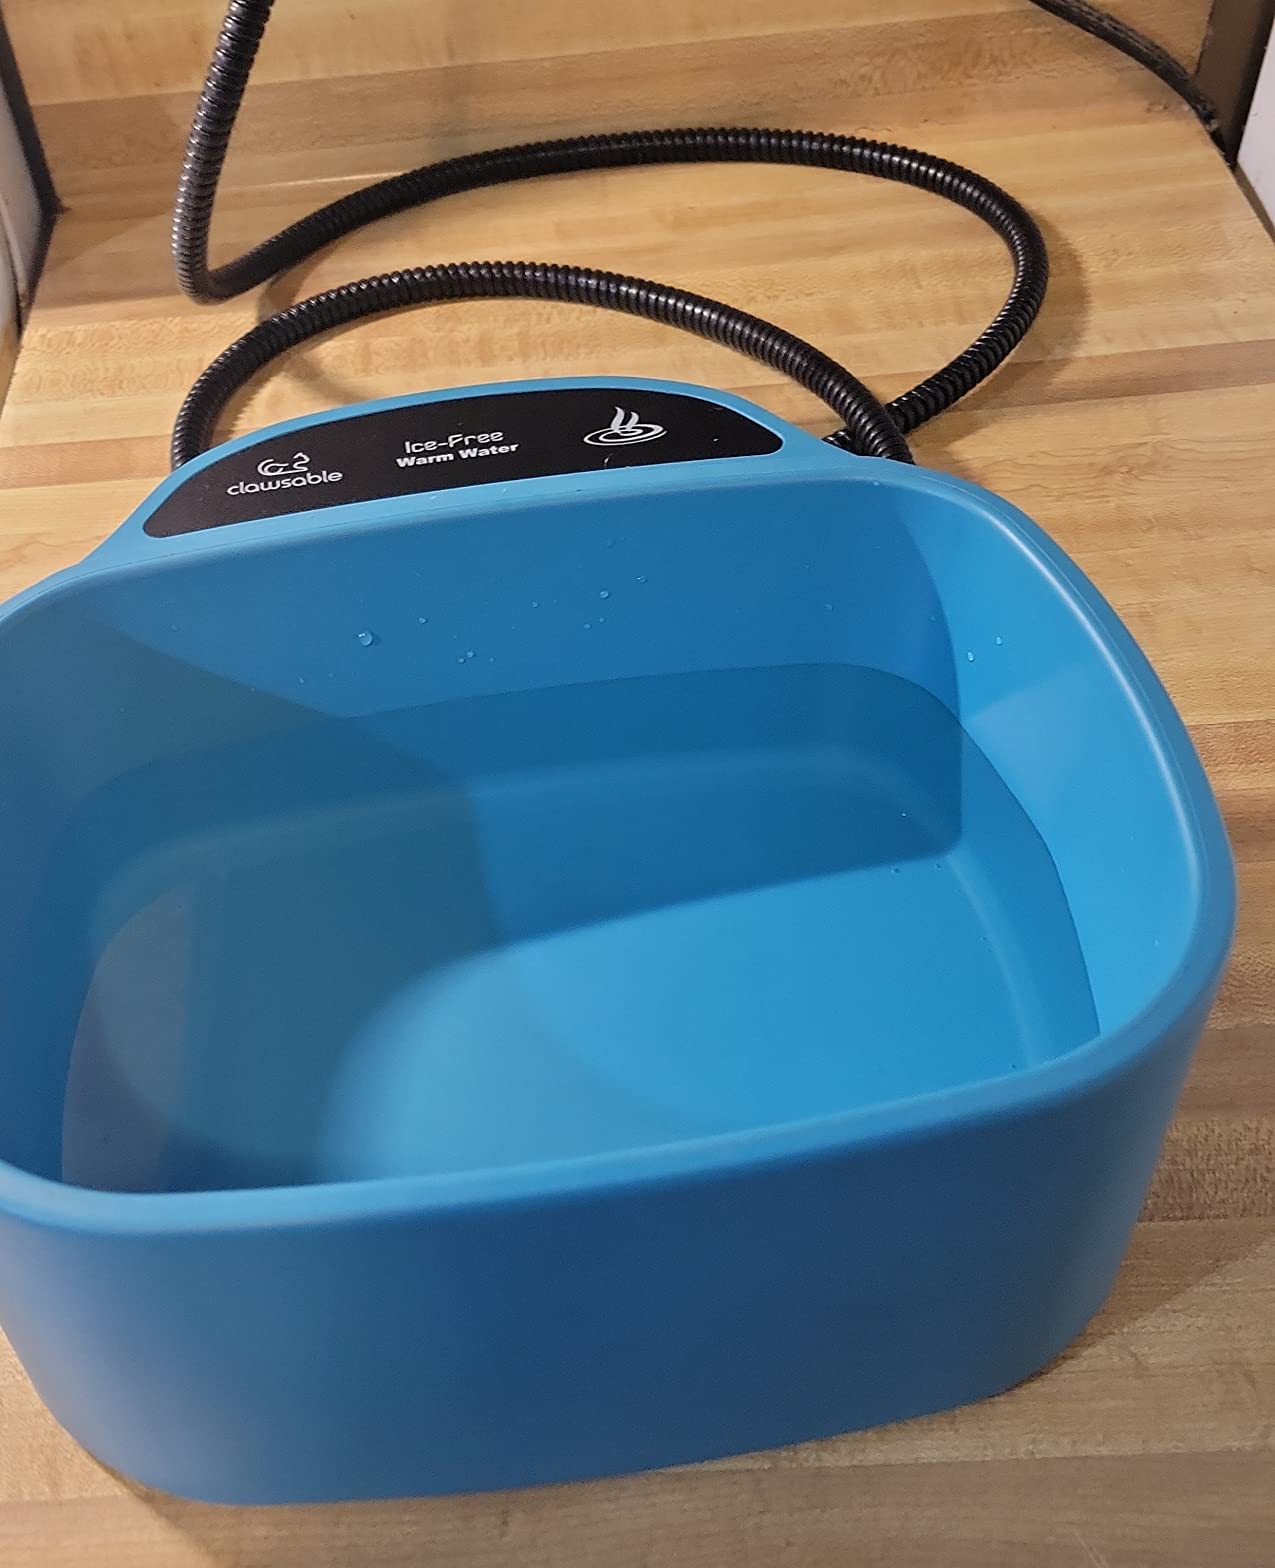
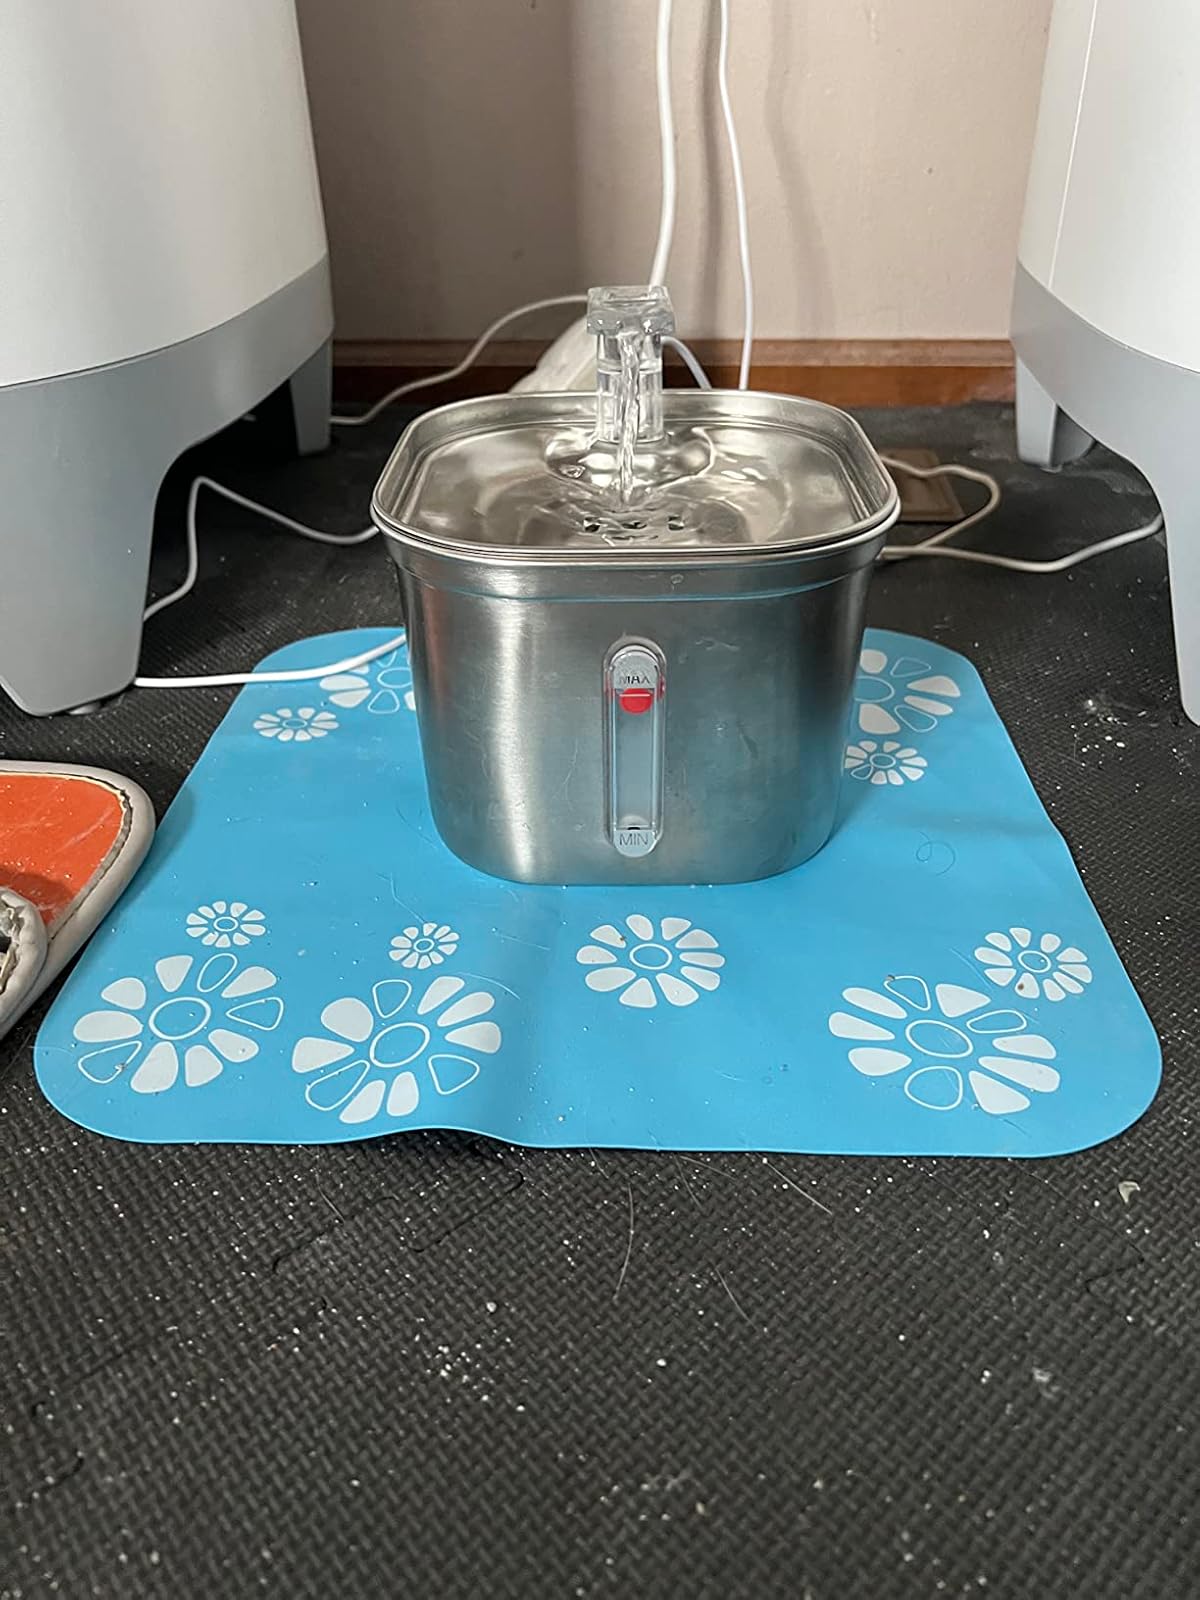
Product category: items_bowl
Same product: no